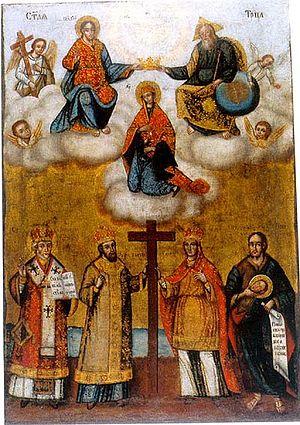
Dimitrije Bačević était un peintre serbe.